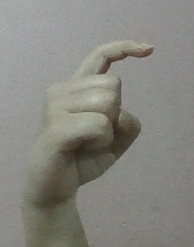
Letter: ra